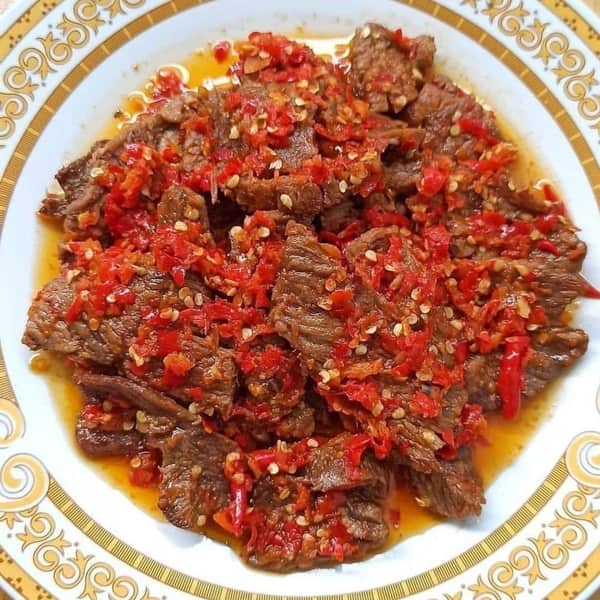
Label: dendeng_batokok